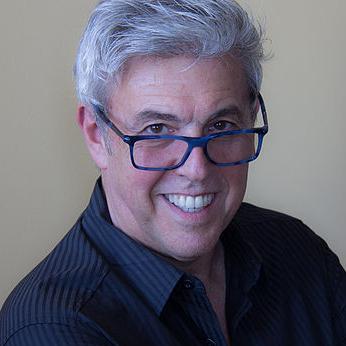
Age: 58